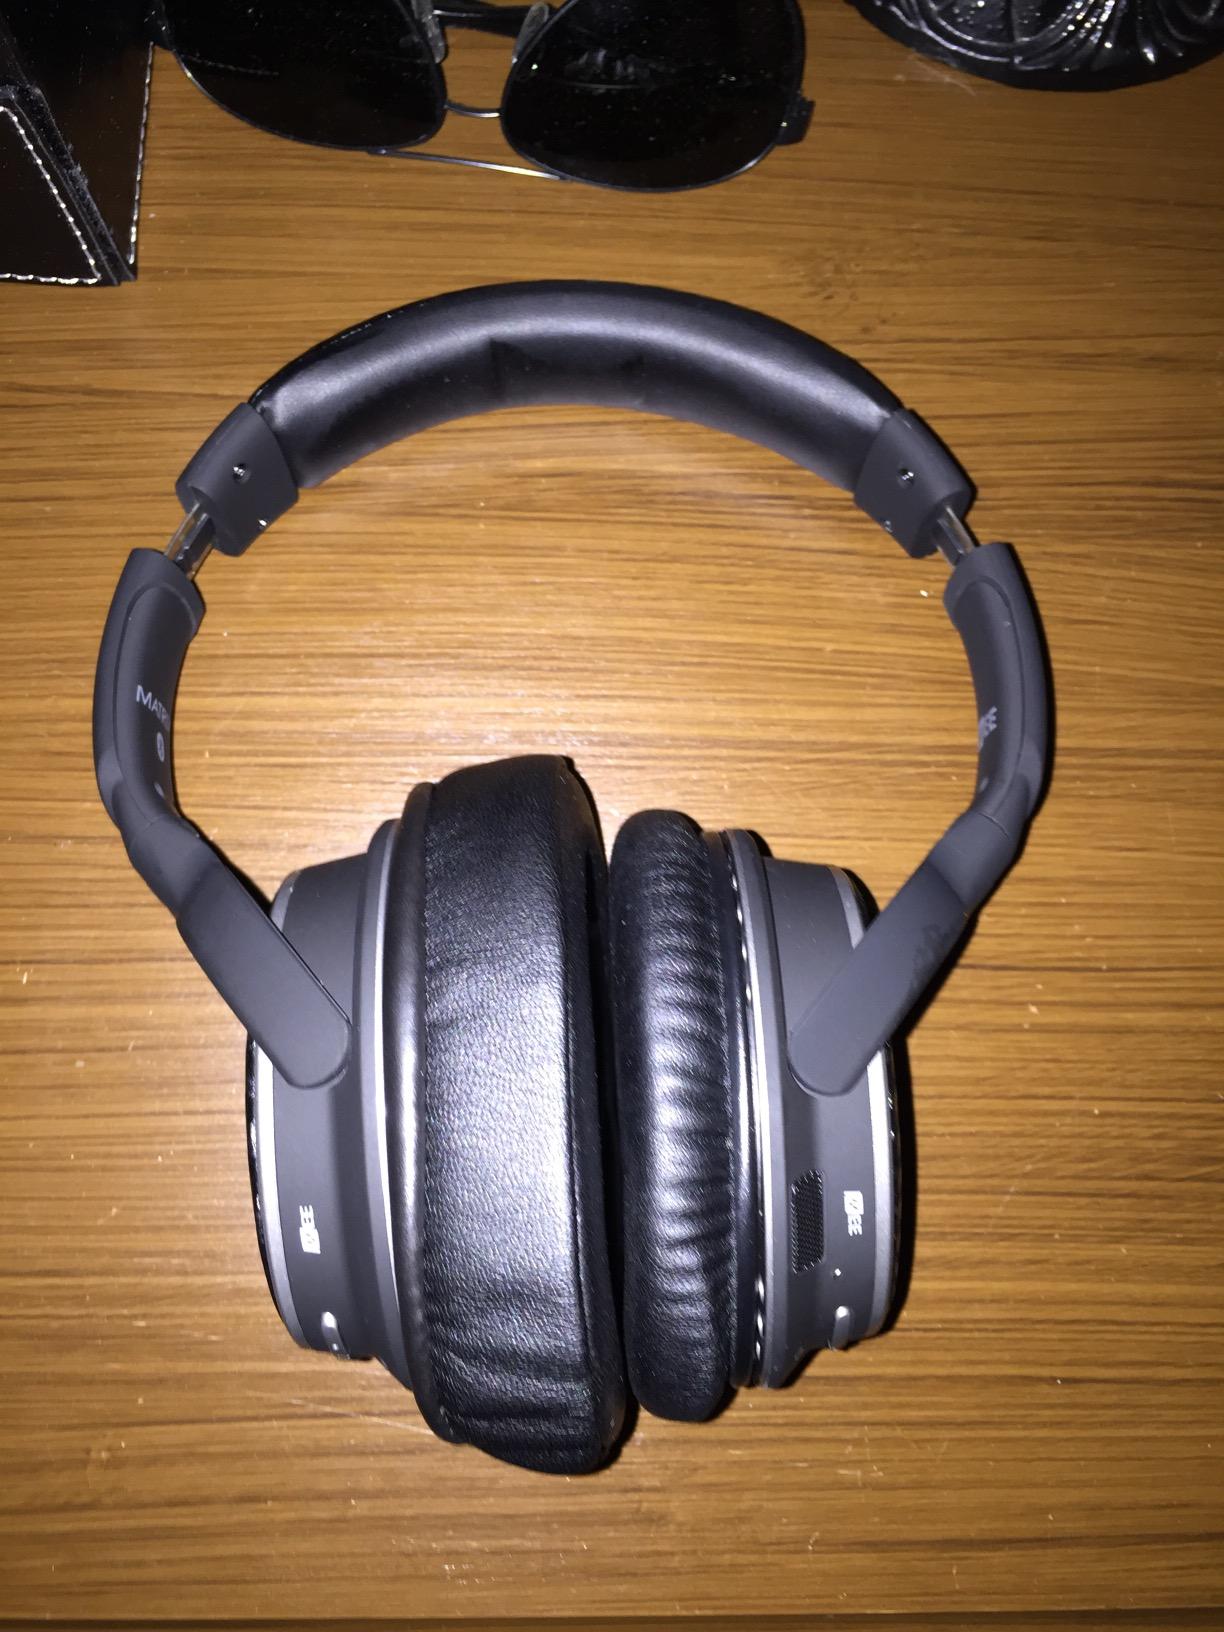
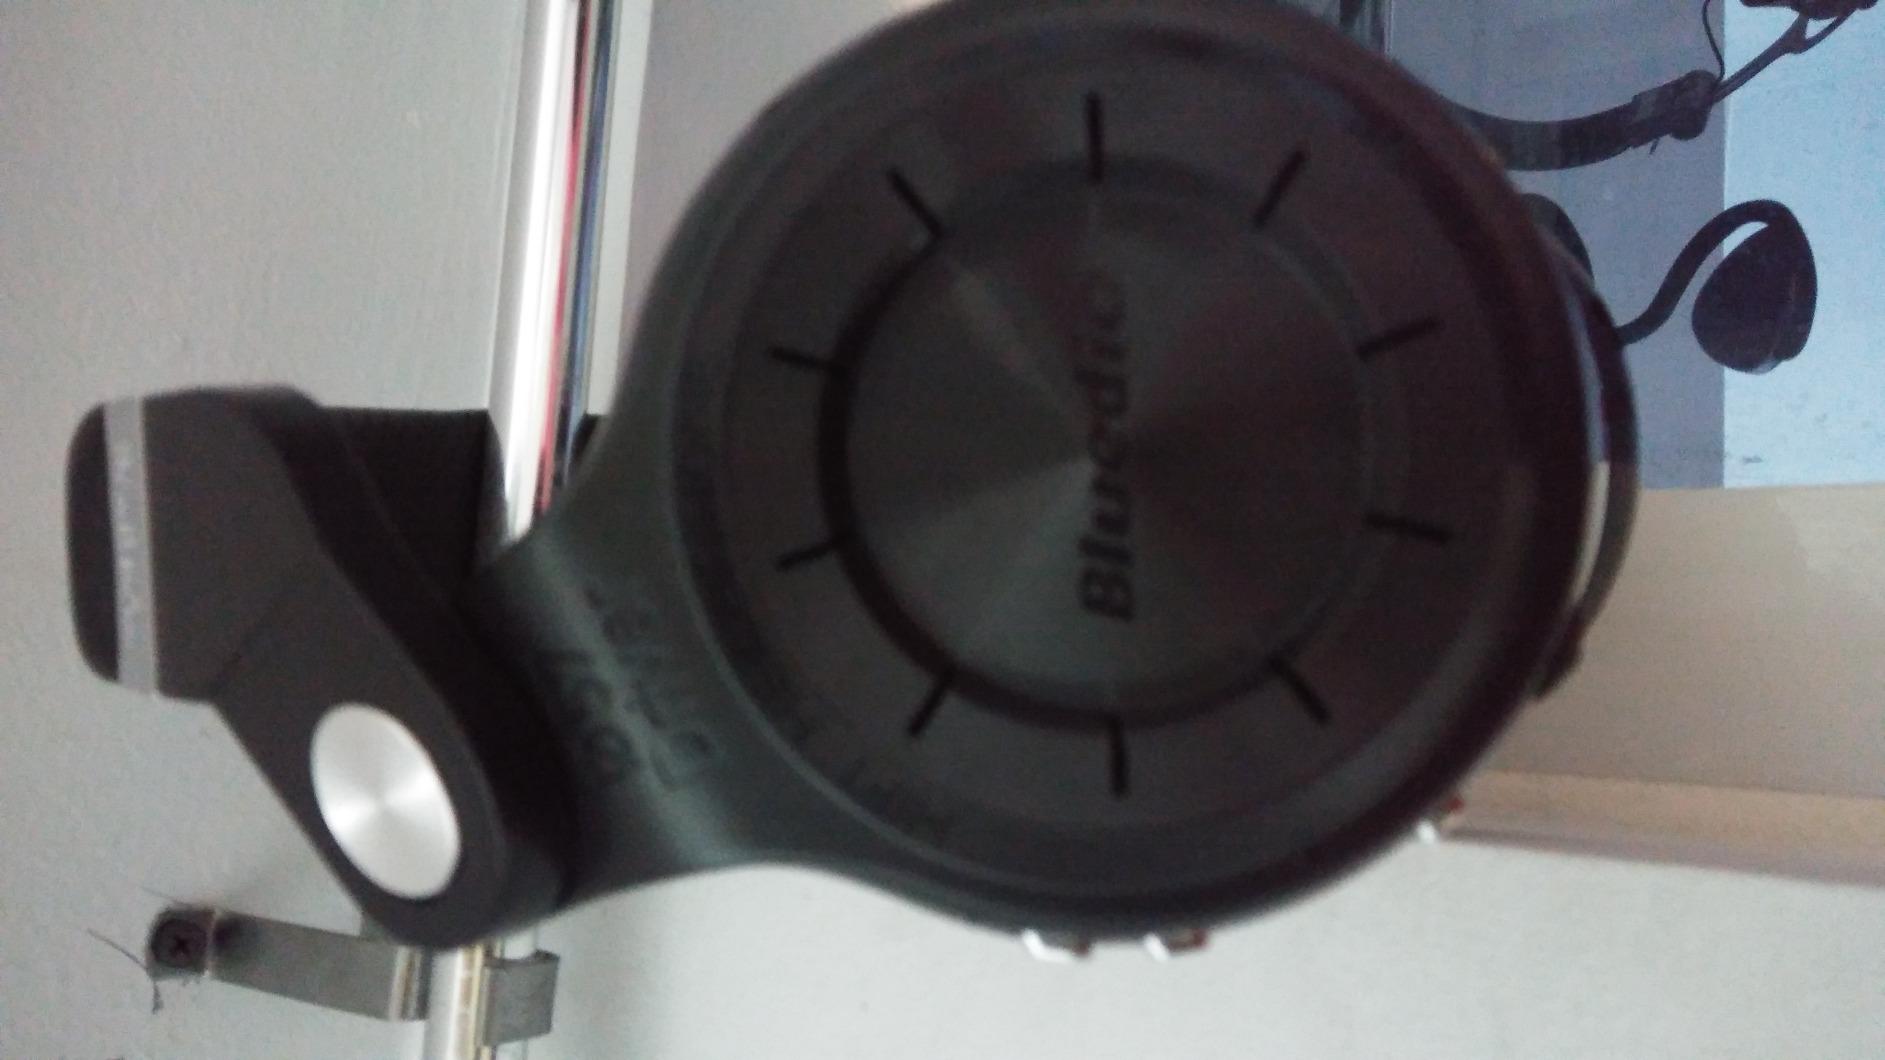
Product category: headphones
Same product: no